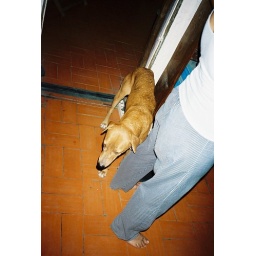
Chubby in the office after getting into yet another fight with street dogs